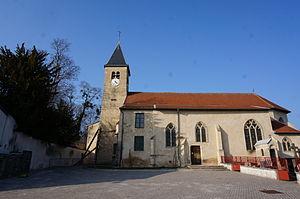
vue de l'église.
Cet article recense les monuments historiques du département de Meurthe-et-Moselle, en France.
L'église Saint-Georges, est un bâtiment de culte français situé à Essey-lès-Nancy en Lorraine.